Princess lace

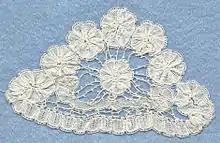
Princess lace, made with machine tape

Princess lace is a tape lace. It is made of straight machine-made lace tapes also called princess lace. The lacemaker bends and folds these into the shape of flowers and leaves, and sews them into position.